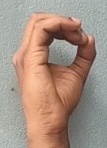
ASL sign: O